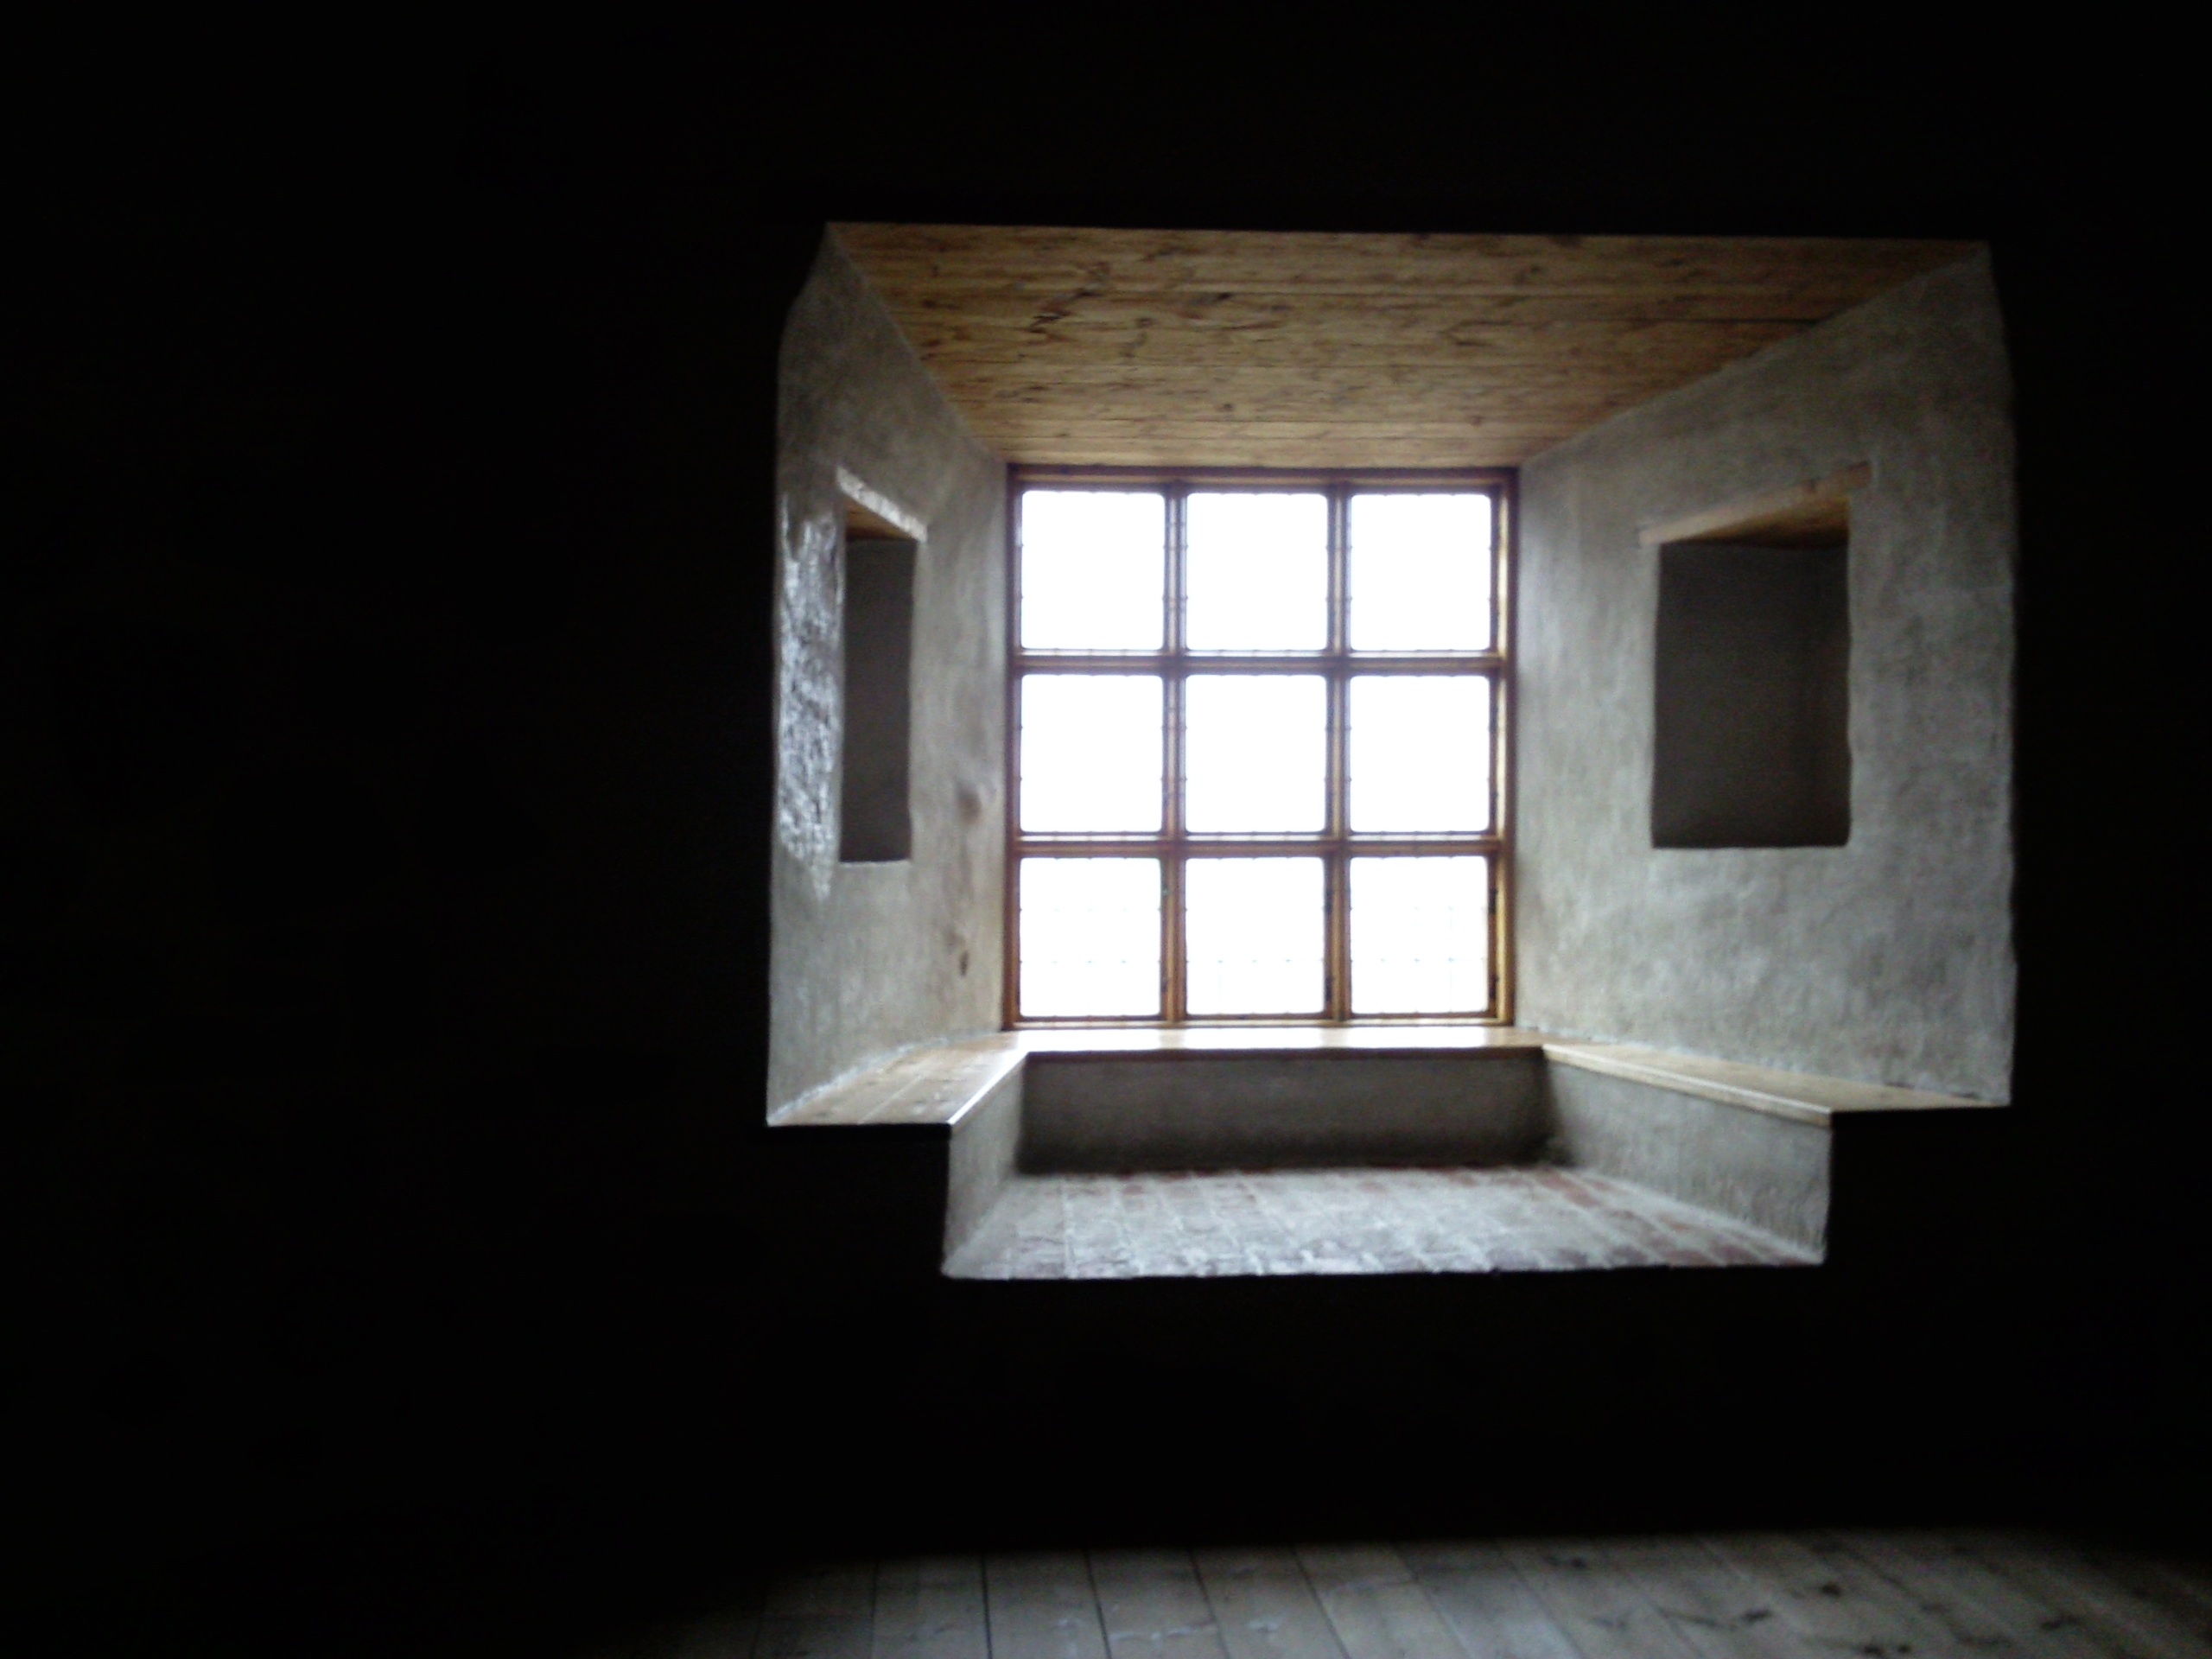
light, architecture, wood, house, window, ceiling, room, lighting, interior design, symmetry, daylighting